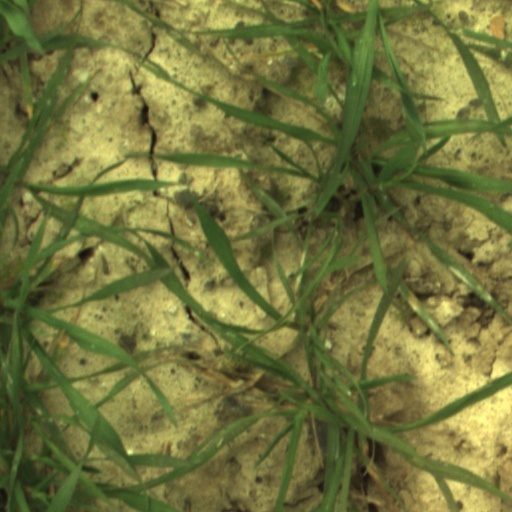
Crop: wheat